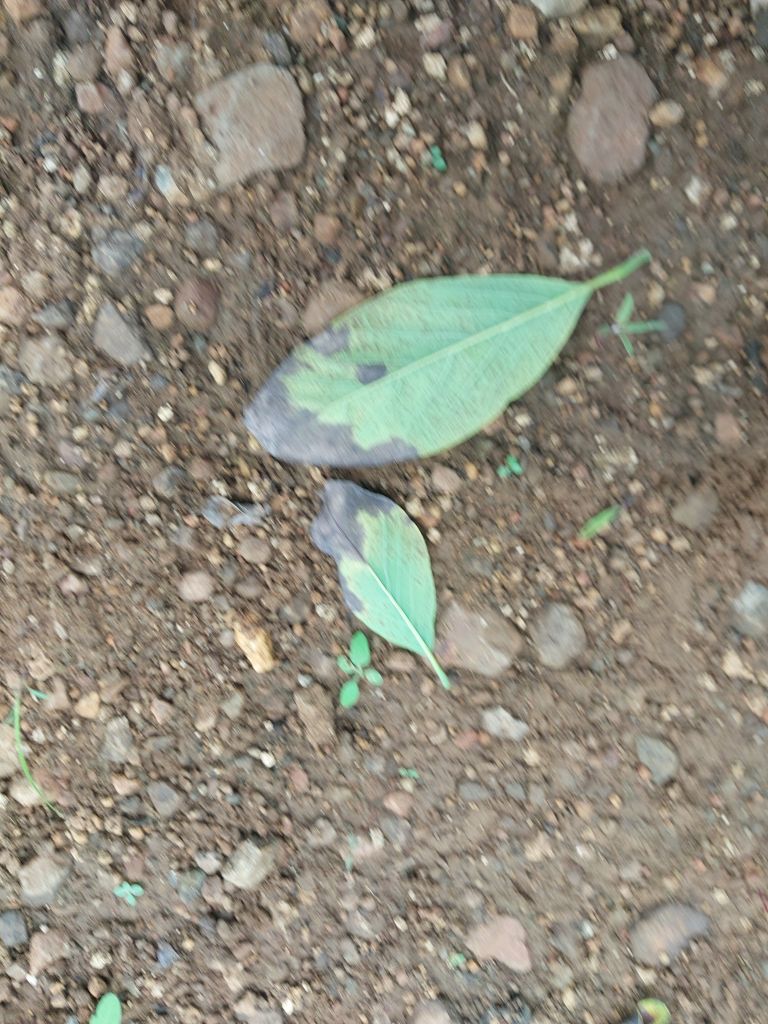
Disease label: Leaf spot on Leaves